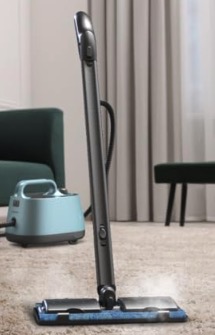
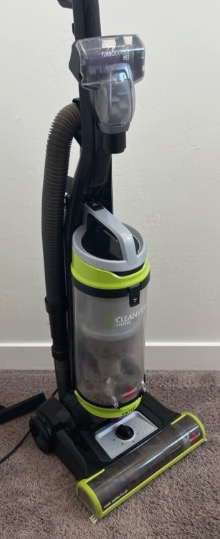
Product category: items_vacuum
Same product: no